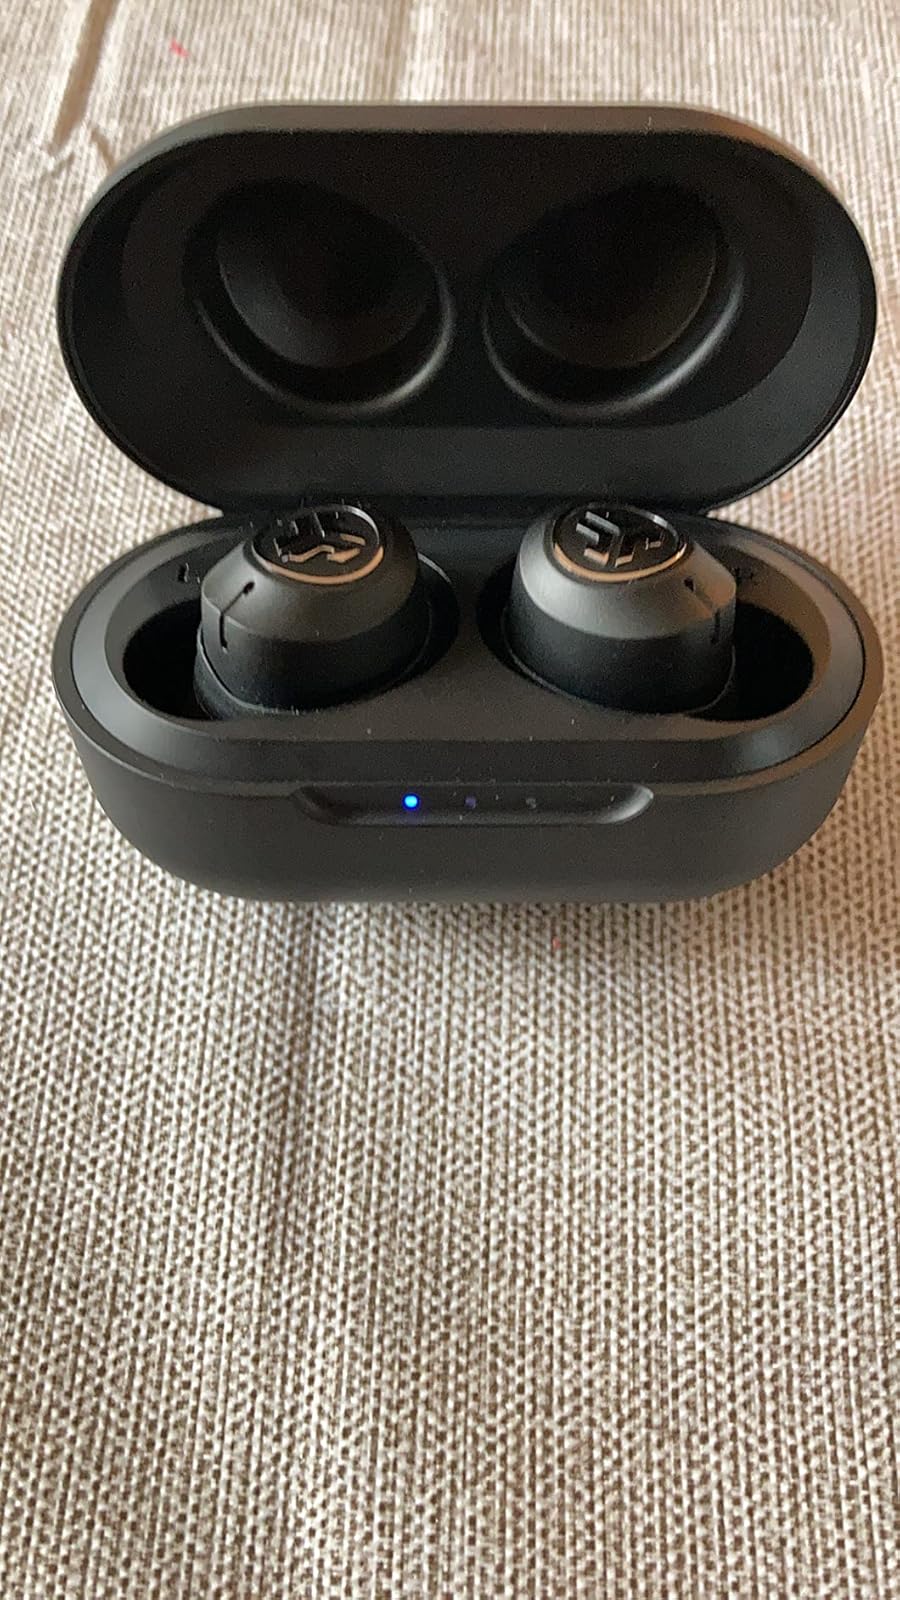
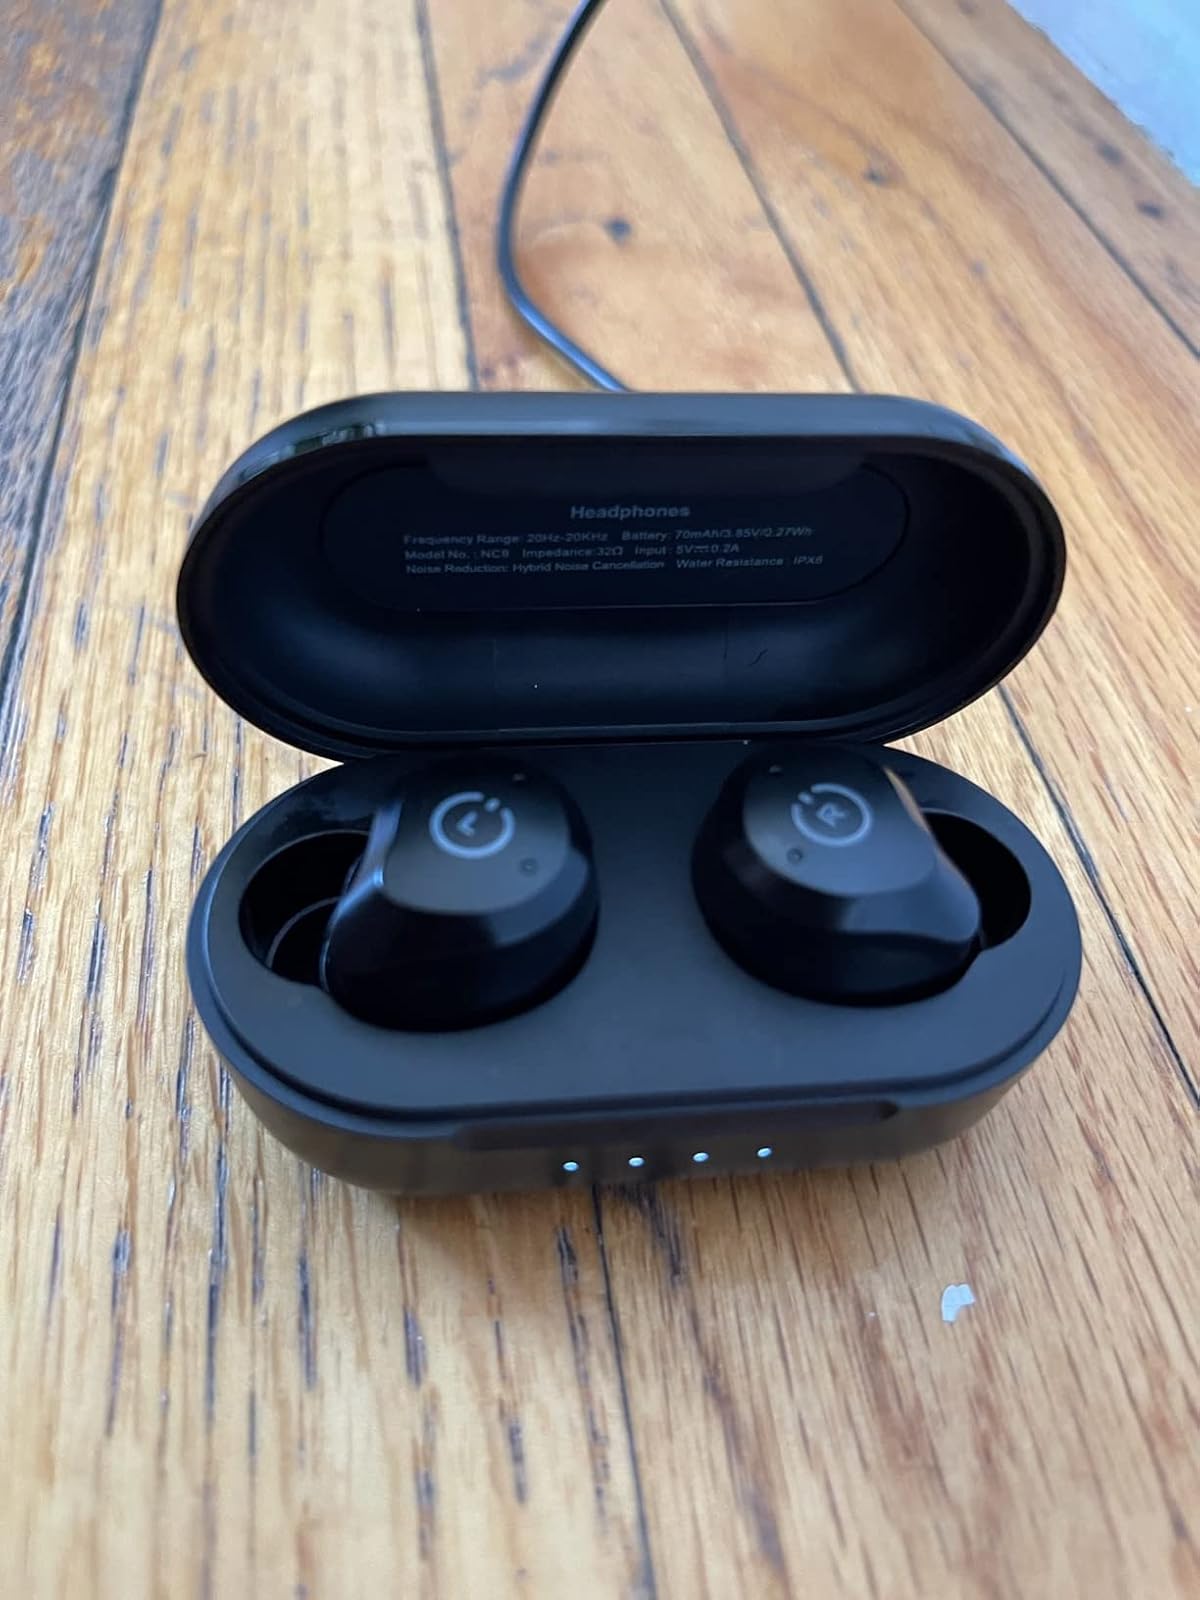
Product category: earbuds
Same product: no